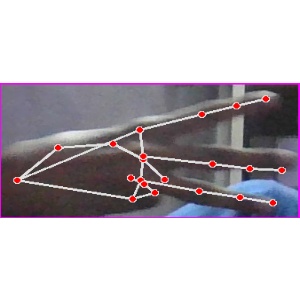
अक्षर: भ